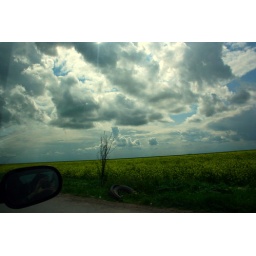
These little black clouds keep walking around